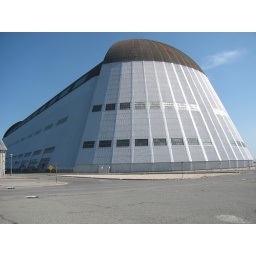
Zepplin hanger at moffett field mountain view california near san jose june 2009. Iconic image of the hughe tall hanger